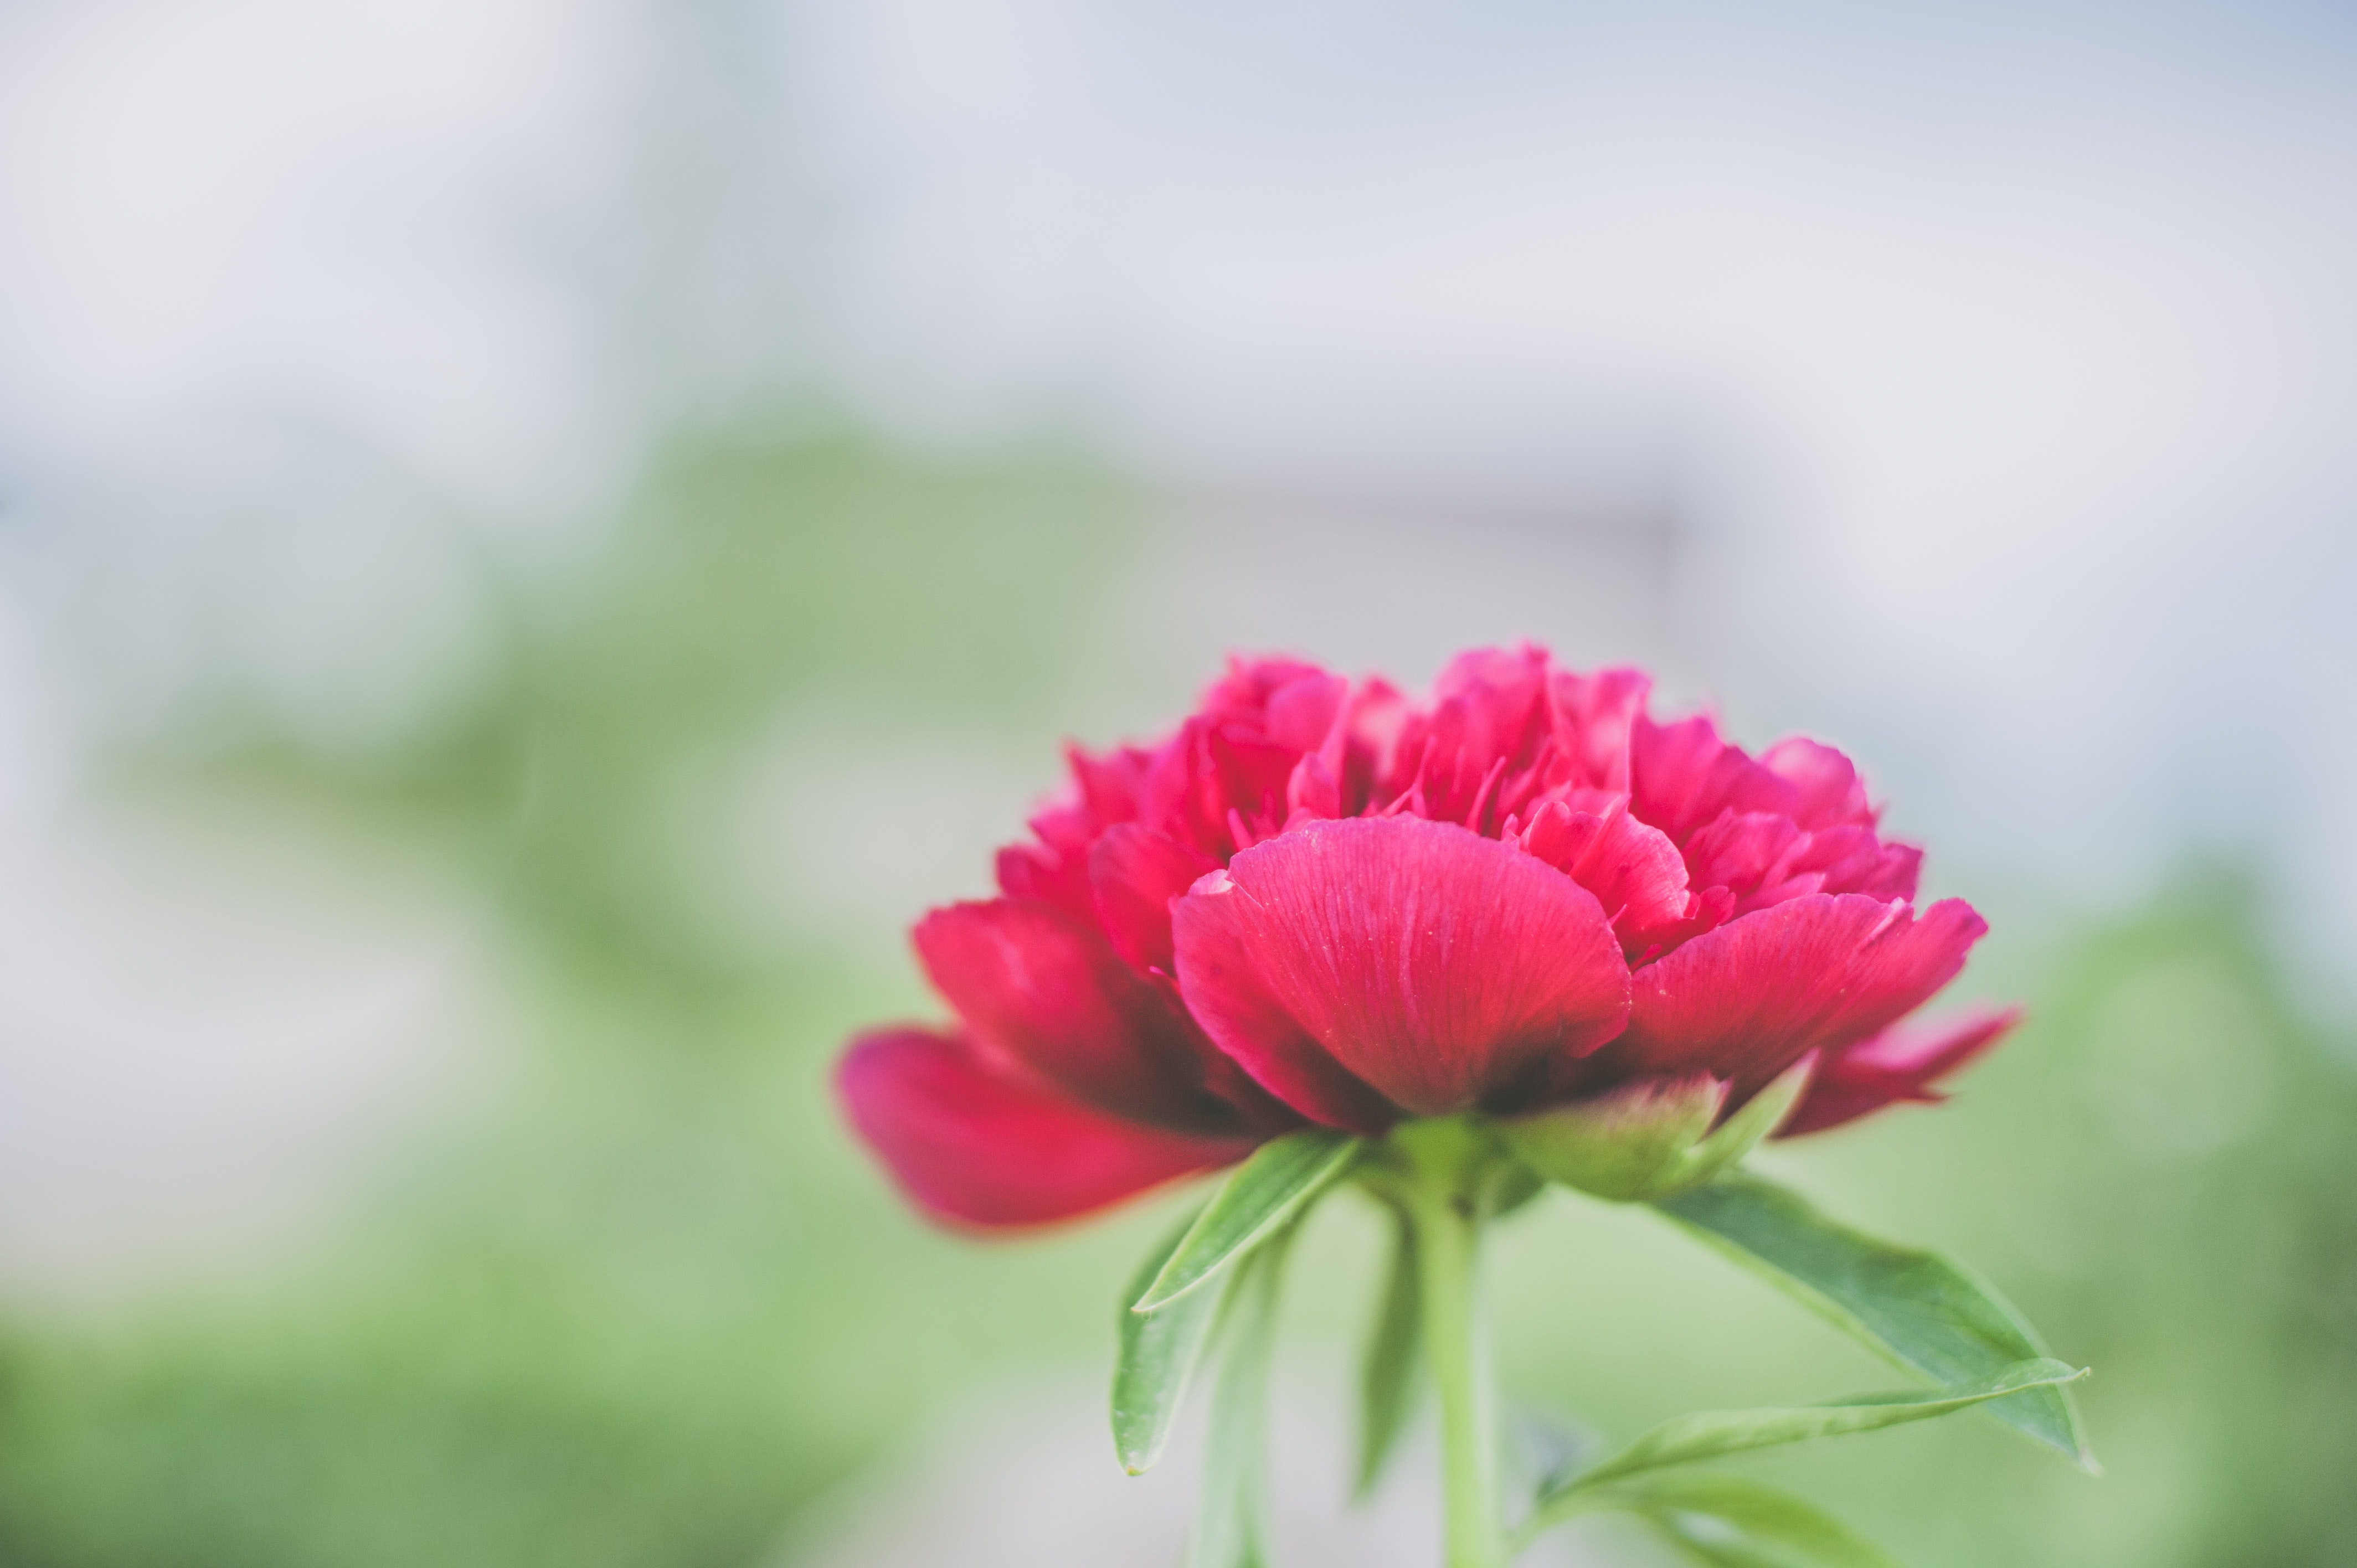
flower, flowering plant, petal, pink, red, plant, close up, botany, peony, common peony, sky, Chinese peony, macro photography, plant stem, annual plant, photography, rose family, wildflower, pink family